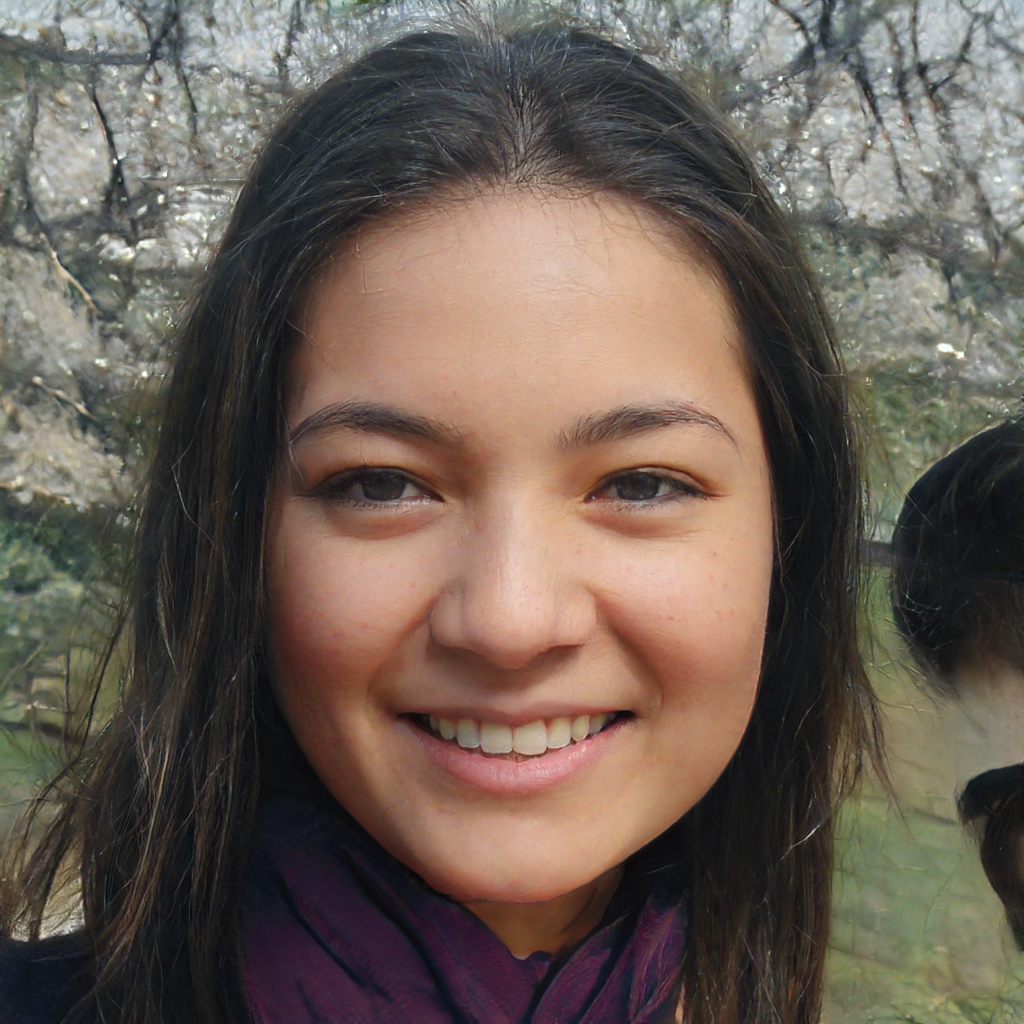
Gender: Female